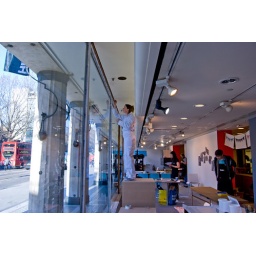
producing a multi layered abstract forest of trees painting on the glass of the windows in a continual marathon seven day session.